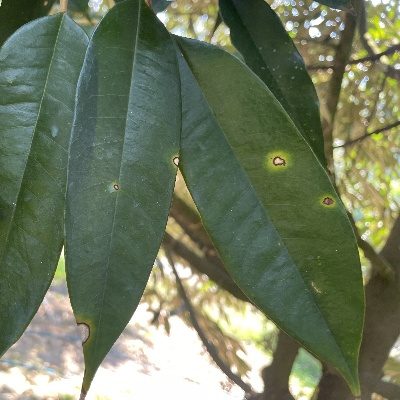
Label: Leaf_Phomopsis